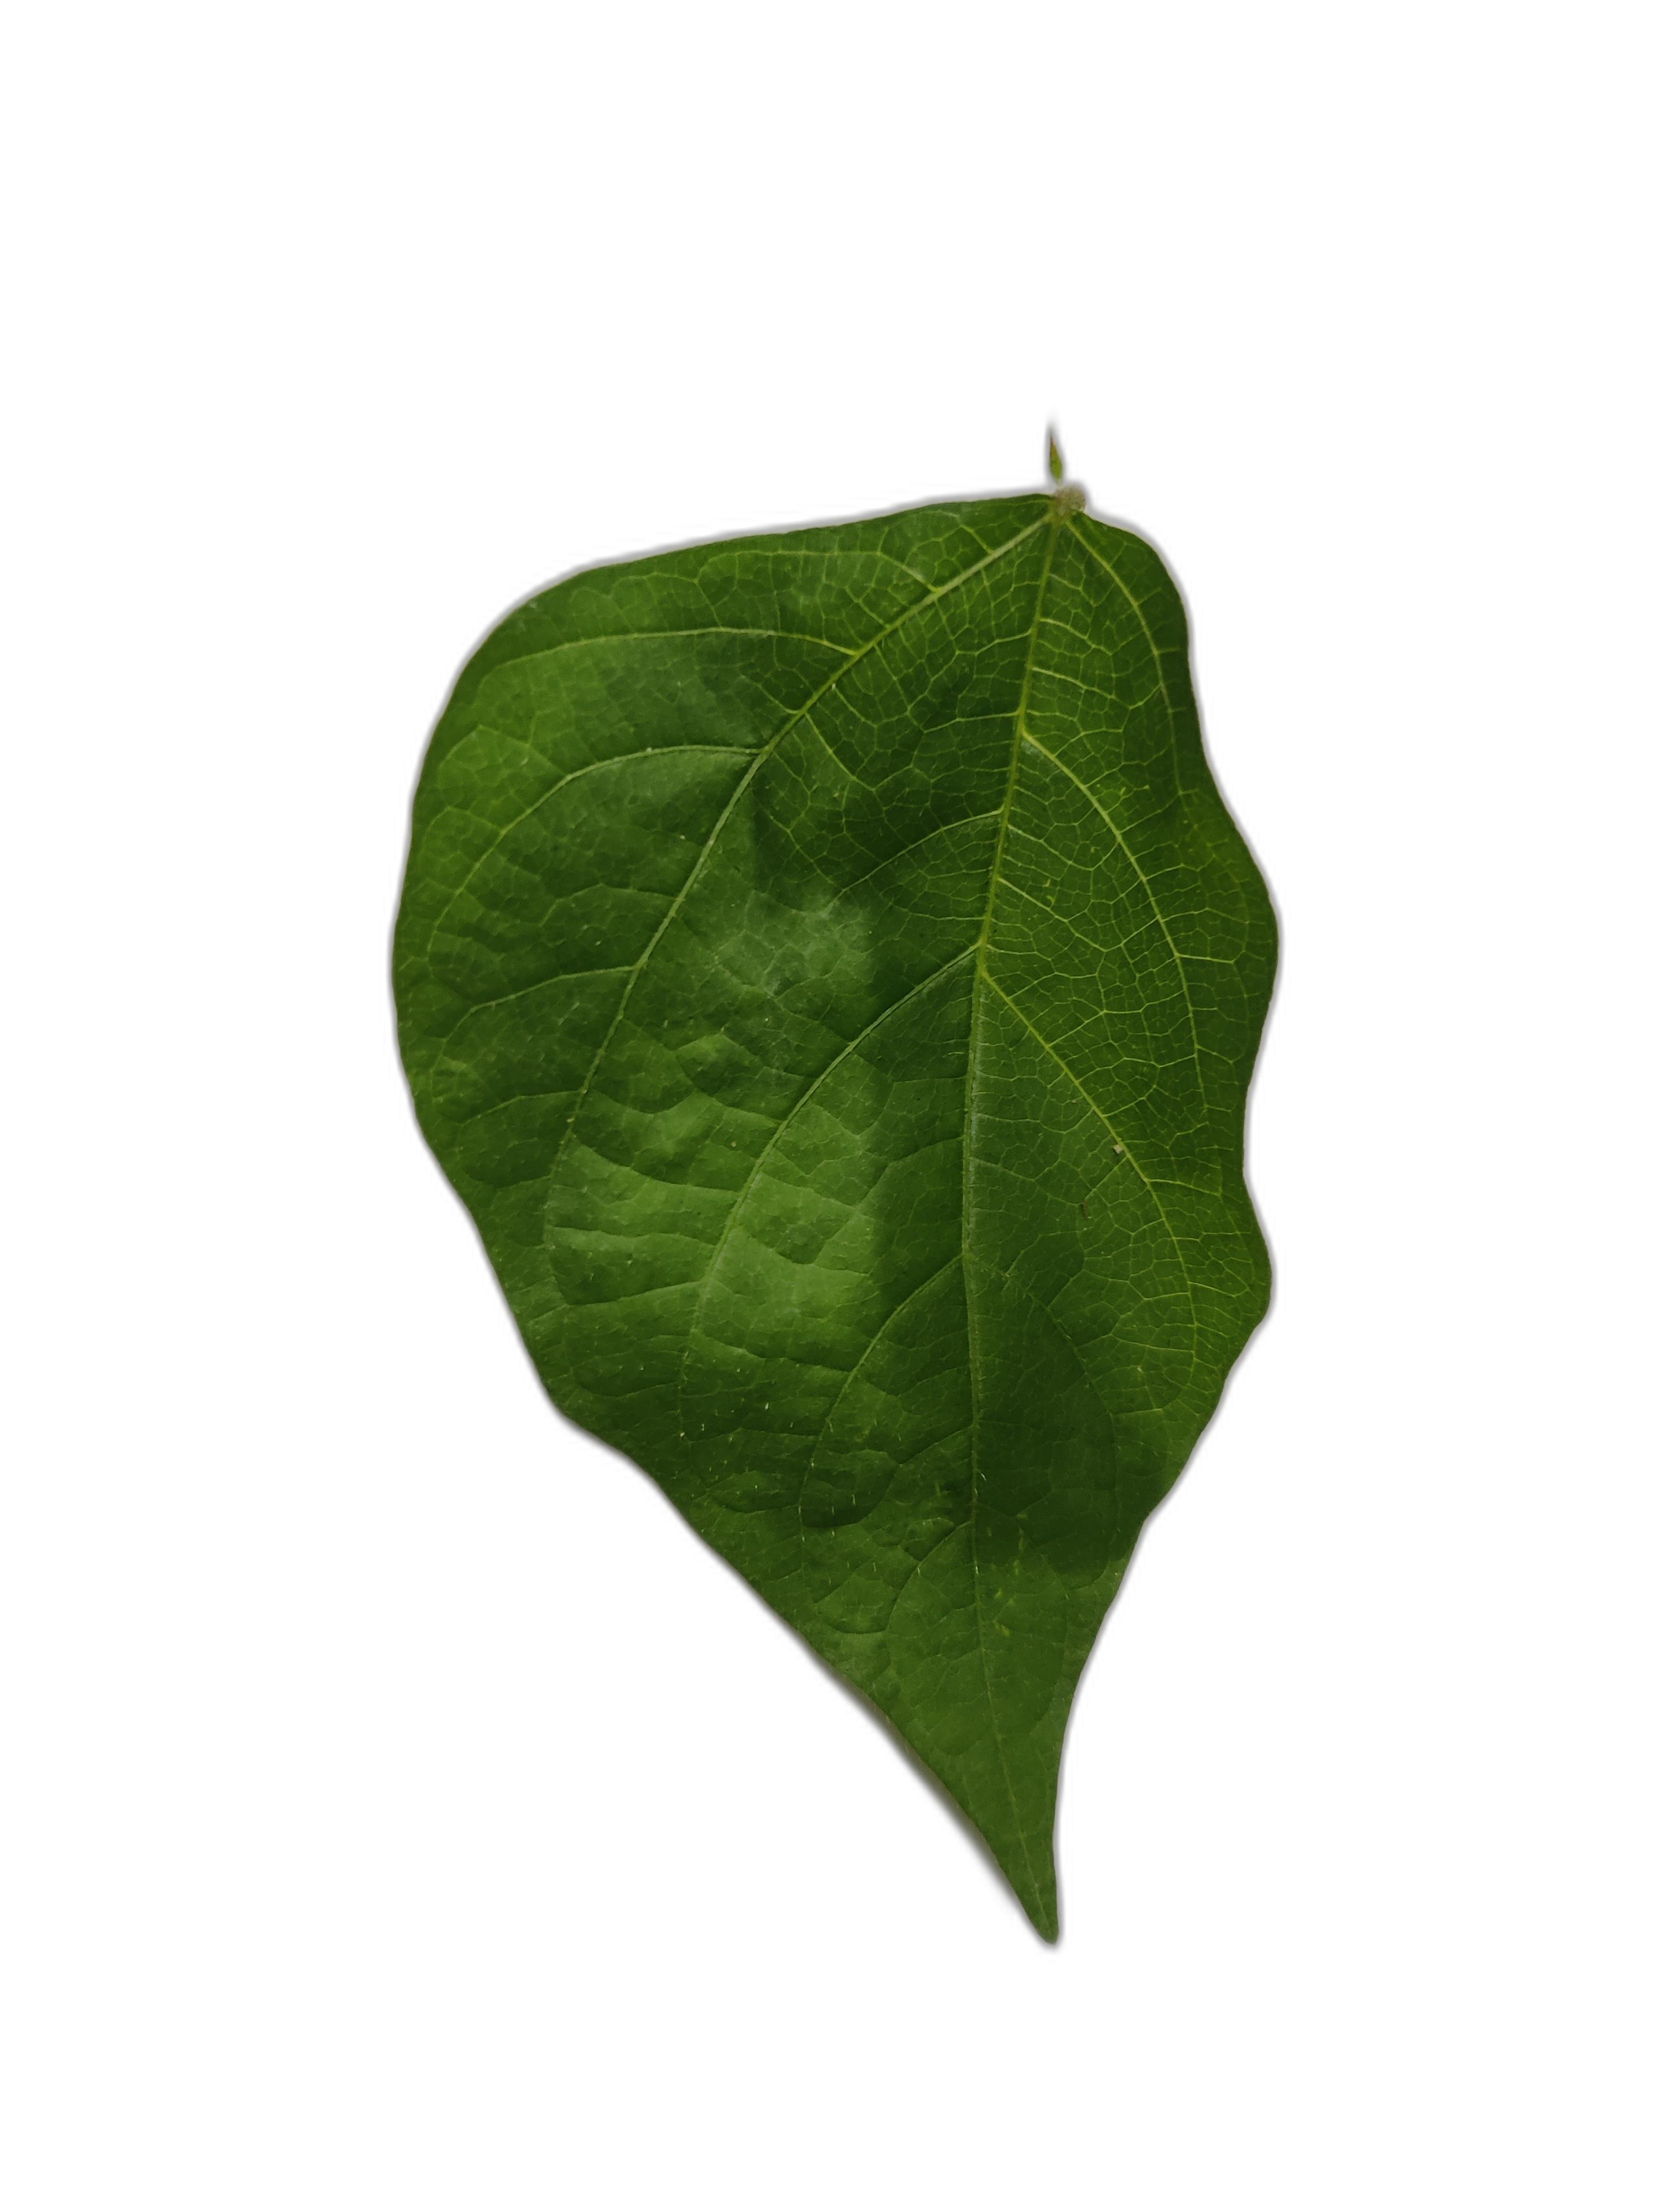
Label: Healthy